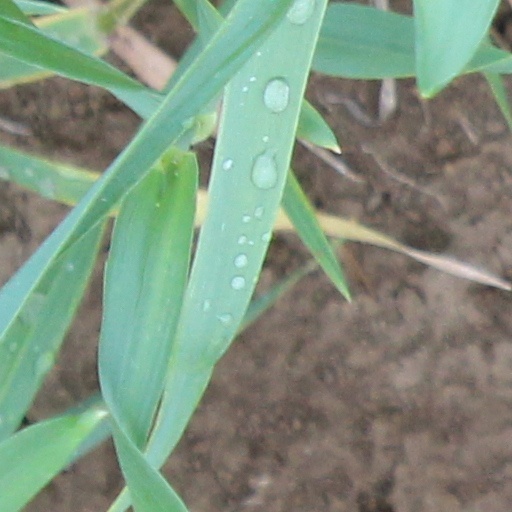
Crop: wheat